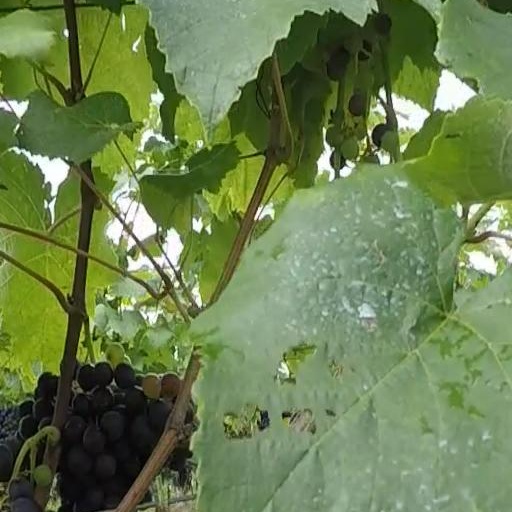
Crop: grape